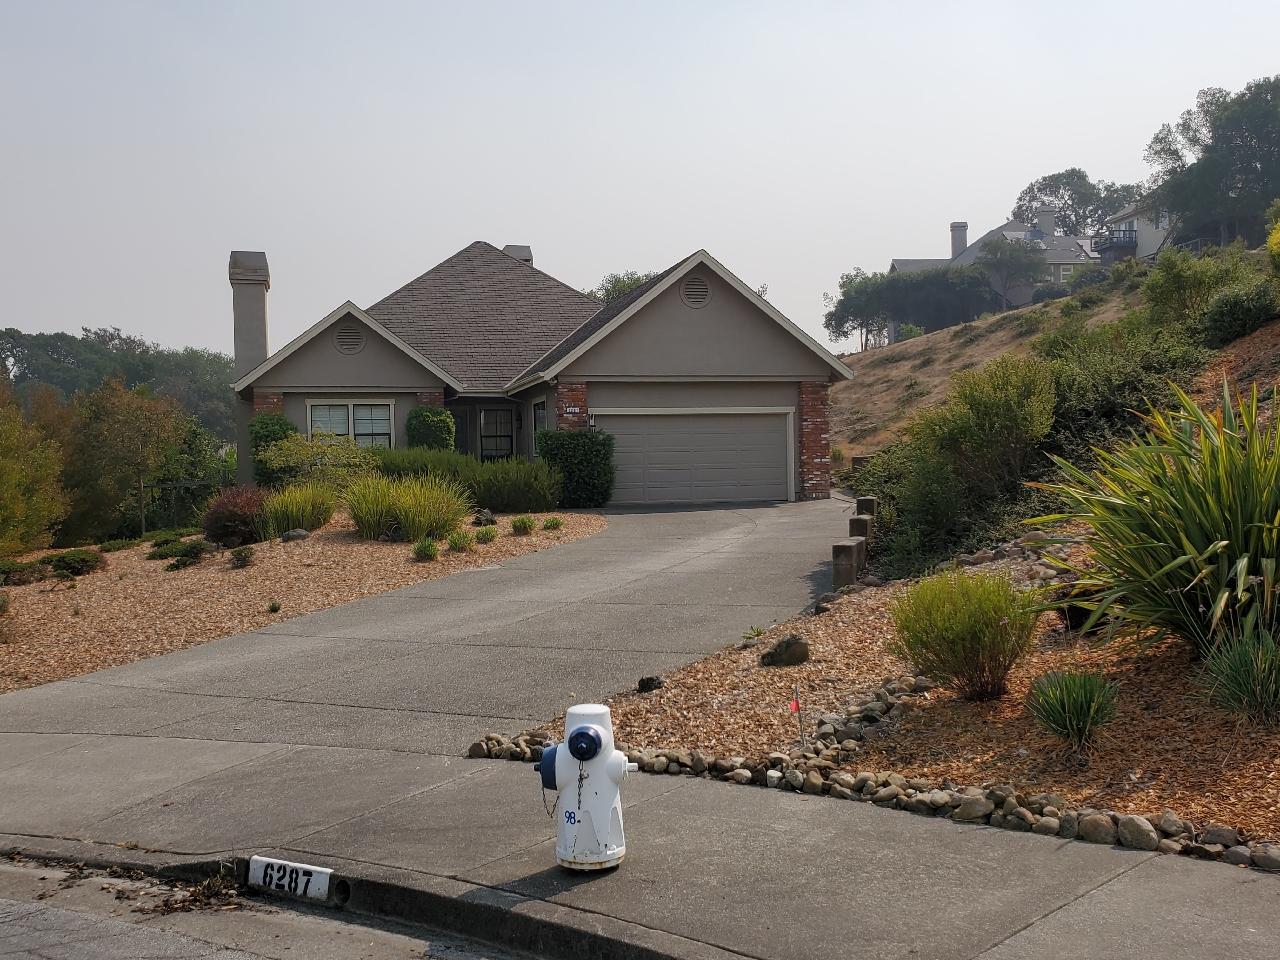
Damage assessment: no_damage